Yale vs. Harvard

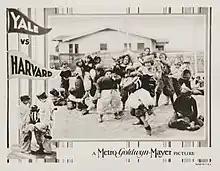
Lobby card

Yale vs. Harvard is a 1927 "Our Gang" short silent comedy film directed by Robert F. McGowan. It was the 64th "Our Gang" short to be released and is considered to have been lost in the 1965 MGM vault fire.